Carl Michael Bellman

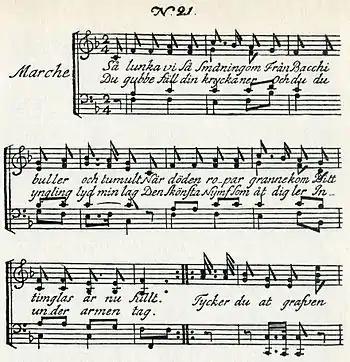
Start of Fredman's Song 21, "Så lunka vi så småningom" (So we gradually amble). March, time, 1791. The song refers to "Bacchus's tumult"; the gravediggers discuss whether the grave is too deep, taking swigs from a bottle of brännvin.

Bellman achieved his effects of rococo elegance and humour through precisely organised incongruity. For example, Epistle 25, "Blåsen nu alla!" (All blow now!), begins with Venus crossing the water, as in François Boucher's"Triumph of Venus", but when she disembarks, Bellman transforms her into a lustful "Ulla Winblad". Similarly, the ornate and civilized minuet melody of "Ack du min Moder" (Alas, thou my mother) contrasts with the text: Fredman is lying with a hangover in the gutter outside a tavern, complaining bitterly about life. Ulla Winblad ("vineleaf") recurs through the Epistles; Britten Austin comments that